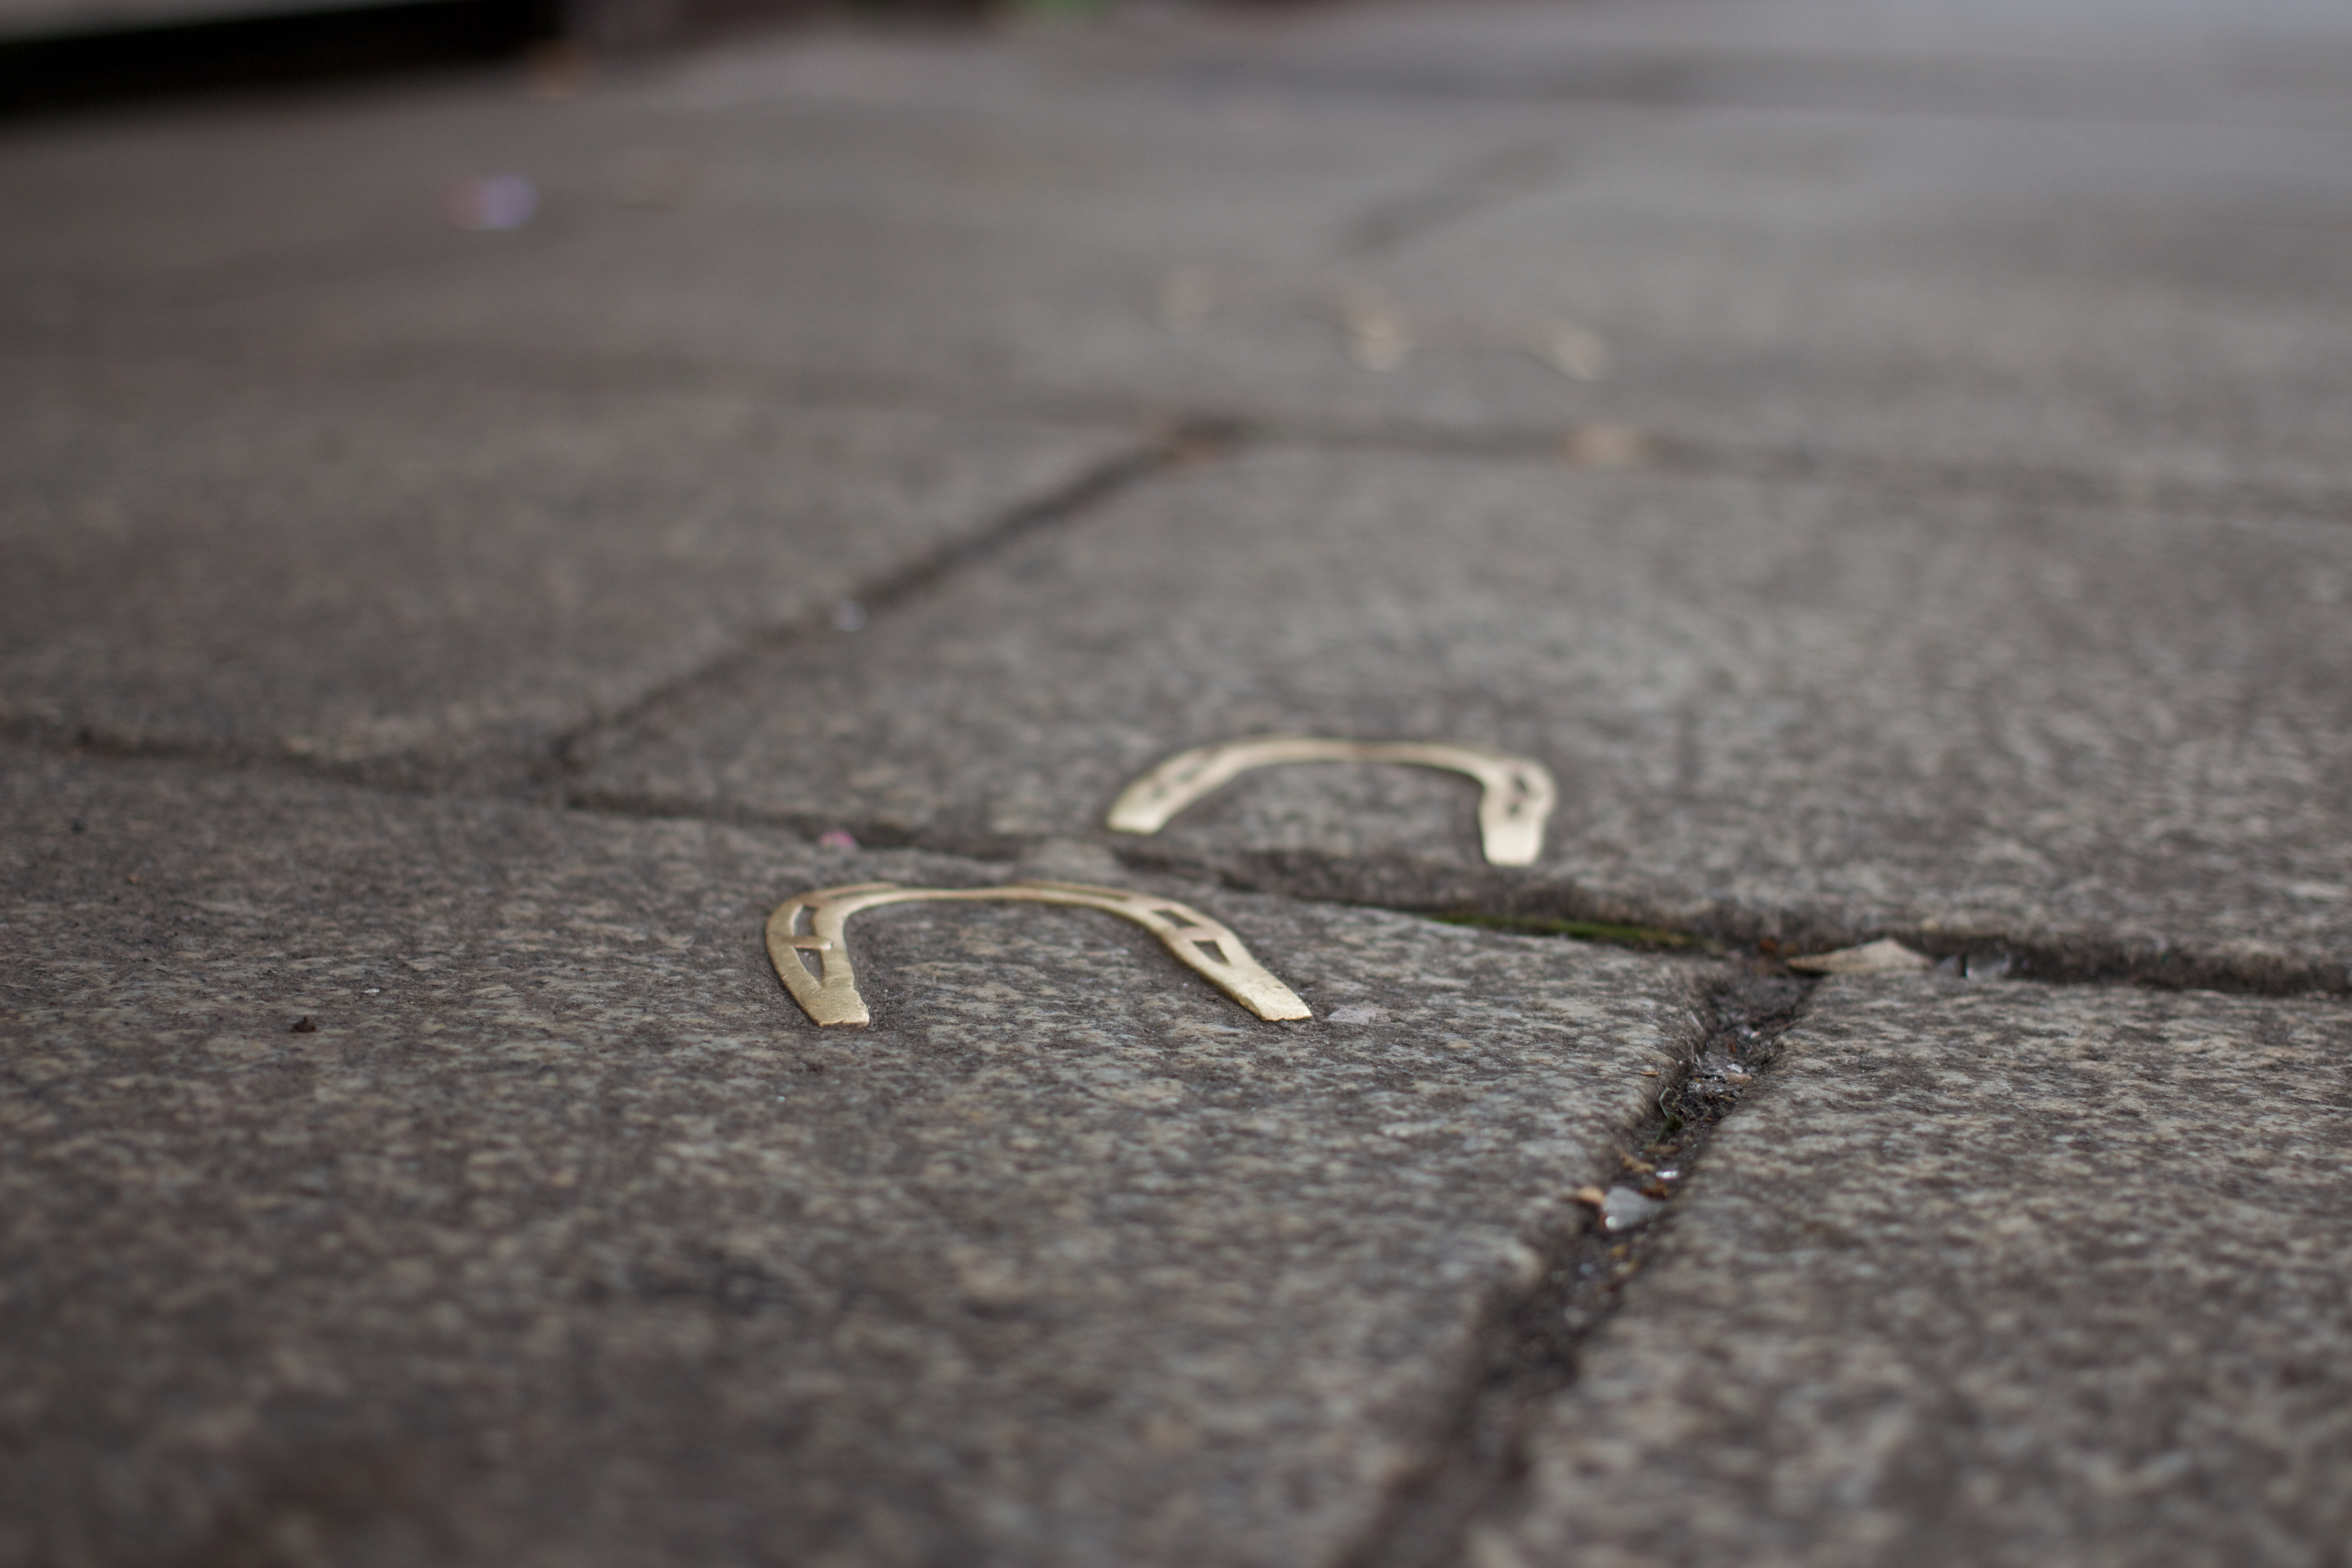
wood, sidewalk, asphalt, close up, horseshoe, luck, macro photography, road surface